Kilfera County

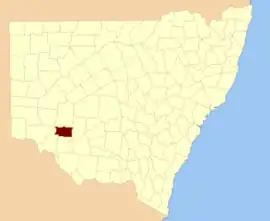
Location in New South Wales

Kilfera County is one of the 141 cadastral divisions of New South Wales. Hatfield is located there.